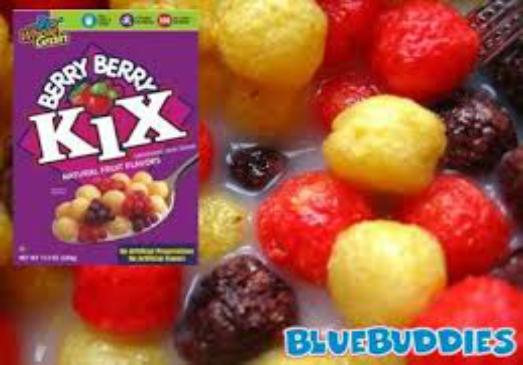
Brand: Berry Berry Kix
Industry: Food